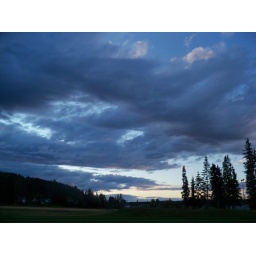
the massive series of fields near our house is a great place to capture pictures of the sky